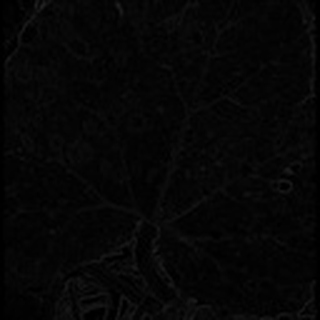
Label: cotton_powdery_mildew